St Mary Magdalene's Church, Clitheroe

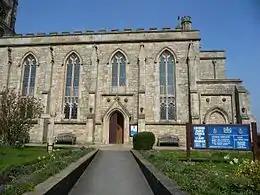
St Mary Magdalene - entrance

St Mary Magdalene's Church is located in Church Street, Clitheroe, Lancashire, England. It is the Anglican parish church of the town, and is in the deanery of Whalley, the archdeaconry of Blackburn, and the diocese of Blackburn. The church, dedicated to Jesus' companion Mary Magdalene, is recorded in the National Heritage List for England as a designated Grade II* listed building.